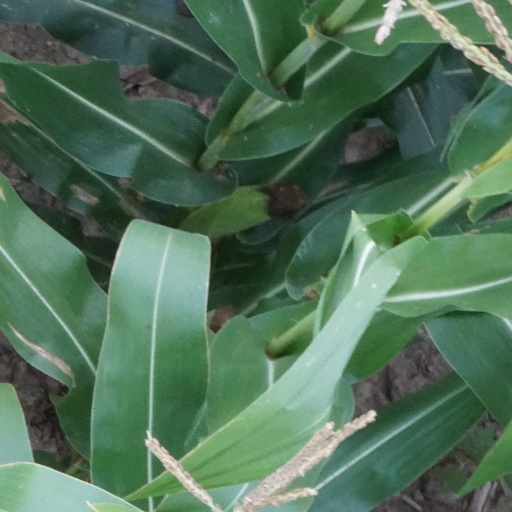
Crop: maize; corn